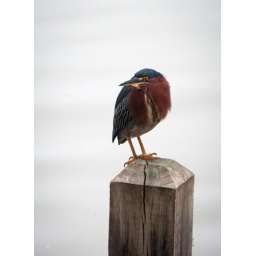
Taken while walking around Lake Junaluska a, a local lake here in the mountains of W. North Carolina, USA